John Uri Lloyd House

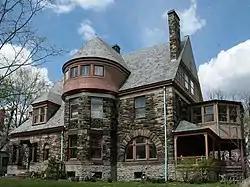

John Uri Lloyd House is a registered historic building in Cincinnati, Ohio, listed in the National Register on March 7, 1973. Lloyd was an American pharmacist who was a leader in the eclectic medicine movement and influential in the development of pharmacognosy, ethnobotany, economic botany, and herbalism. In 1886, he and his two brothers, also chemists, established a pharmacology business together, named Lloyd Brothers, Pharmacists, Inc. It operated until after the senior Lloyd's death, when it was bought in 1938 by S.B. Penick.